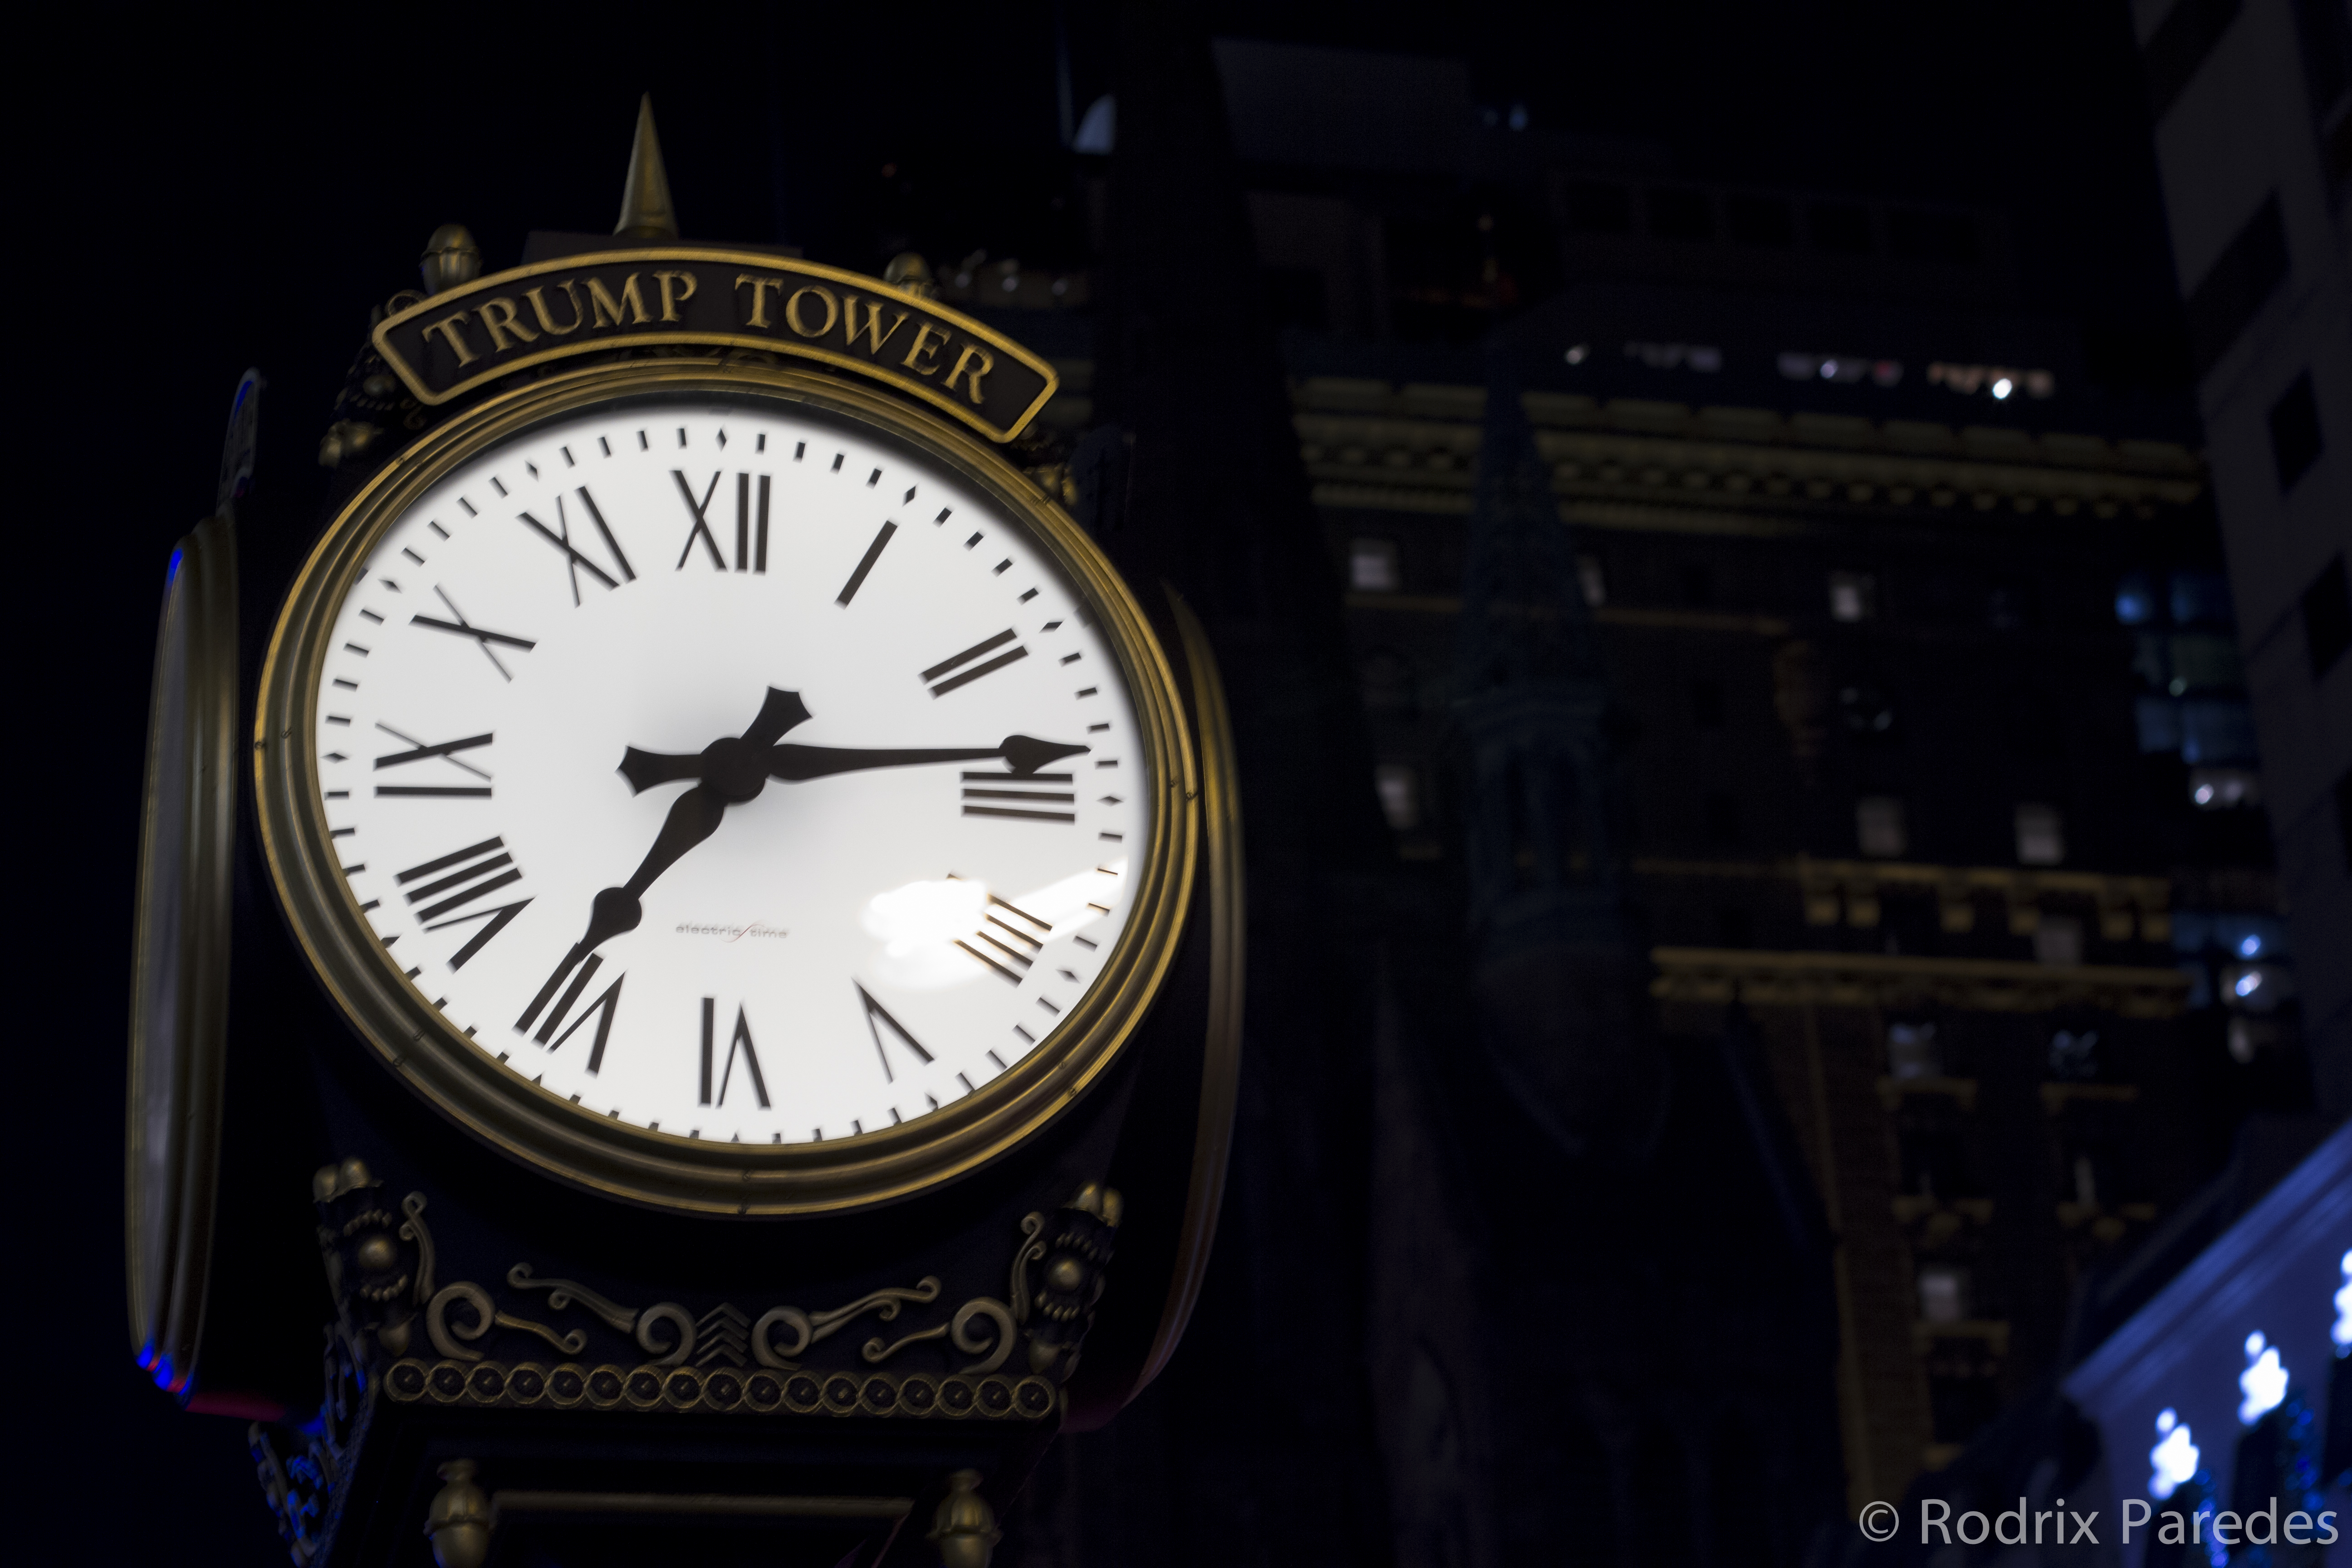
watch, clock, city, photo, lights, newyork, citylights, newyorkcity, foto, argentina, rodrigoparedes, buenosaires, nights